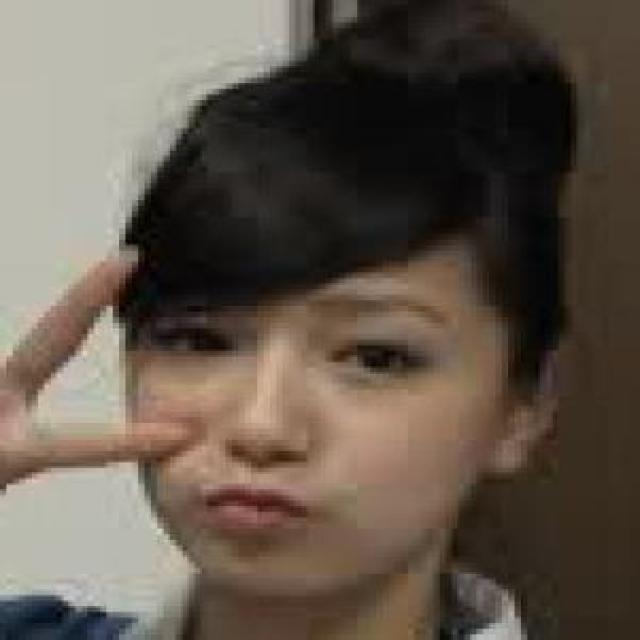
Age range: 13-20